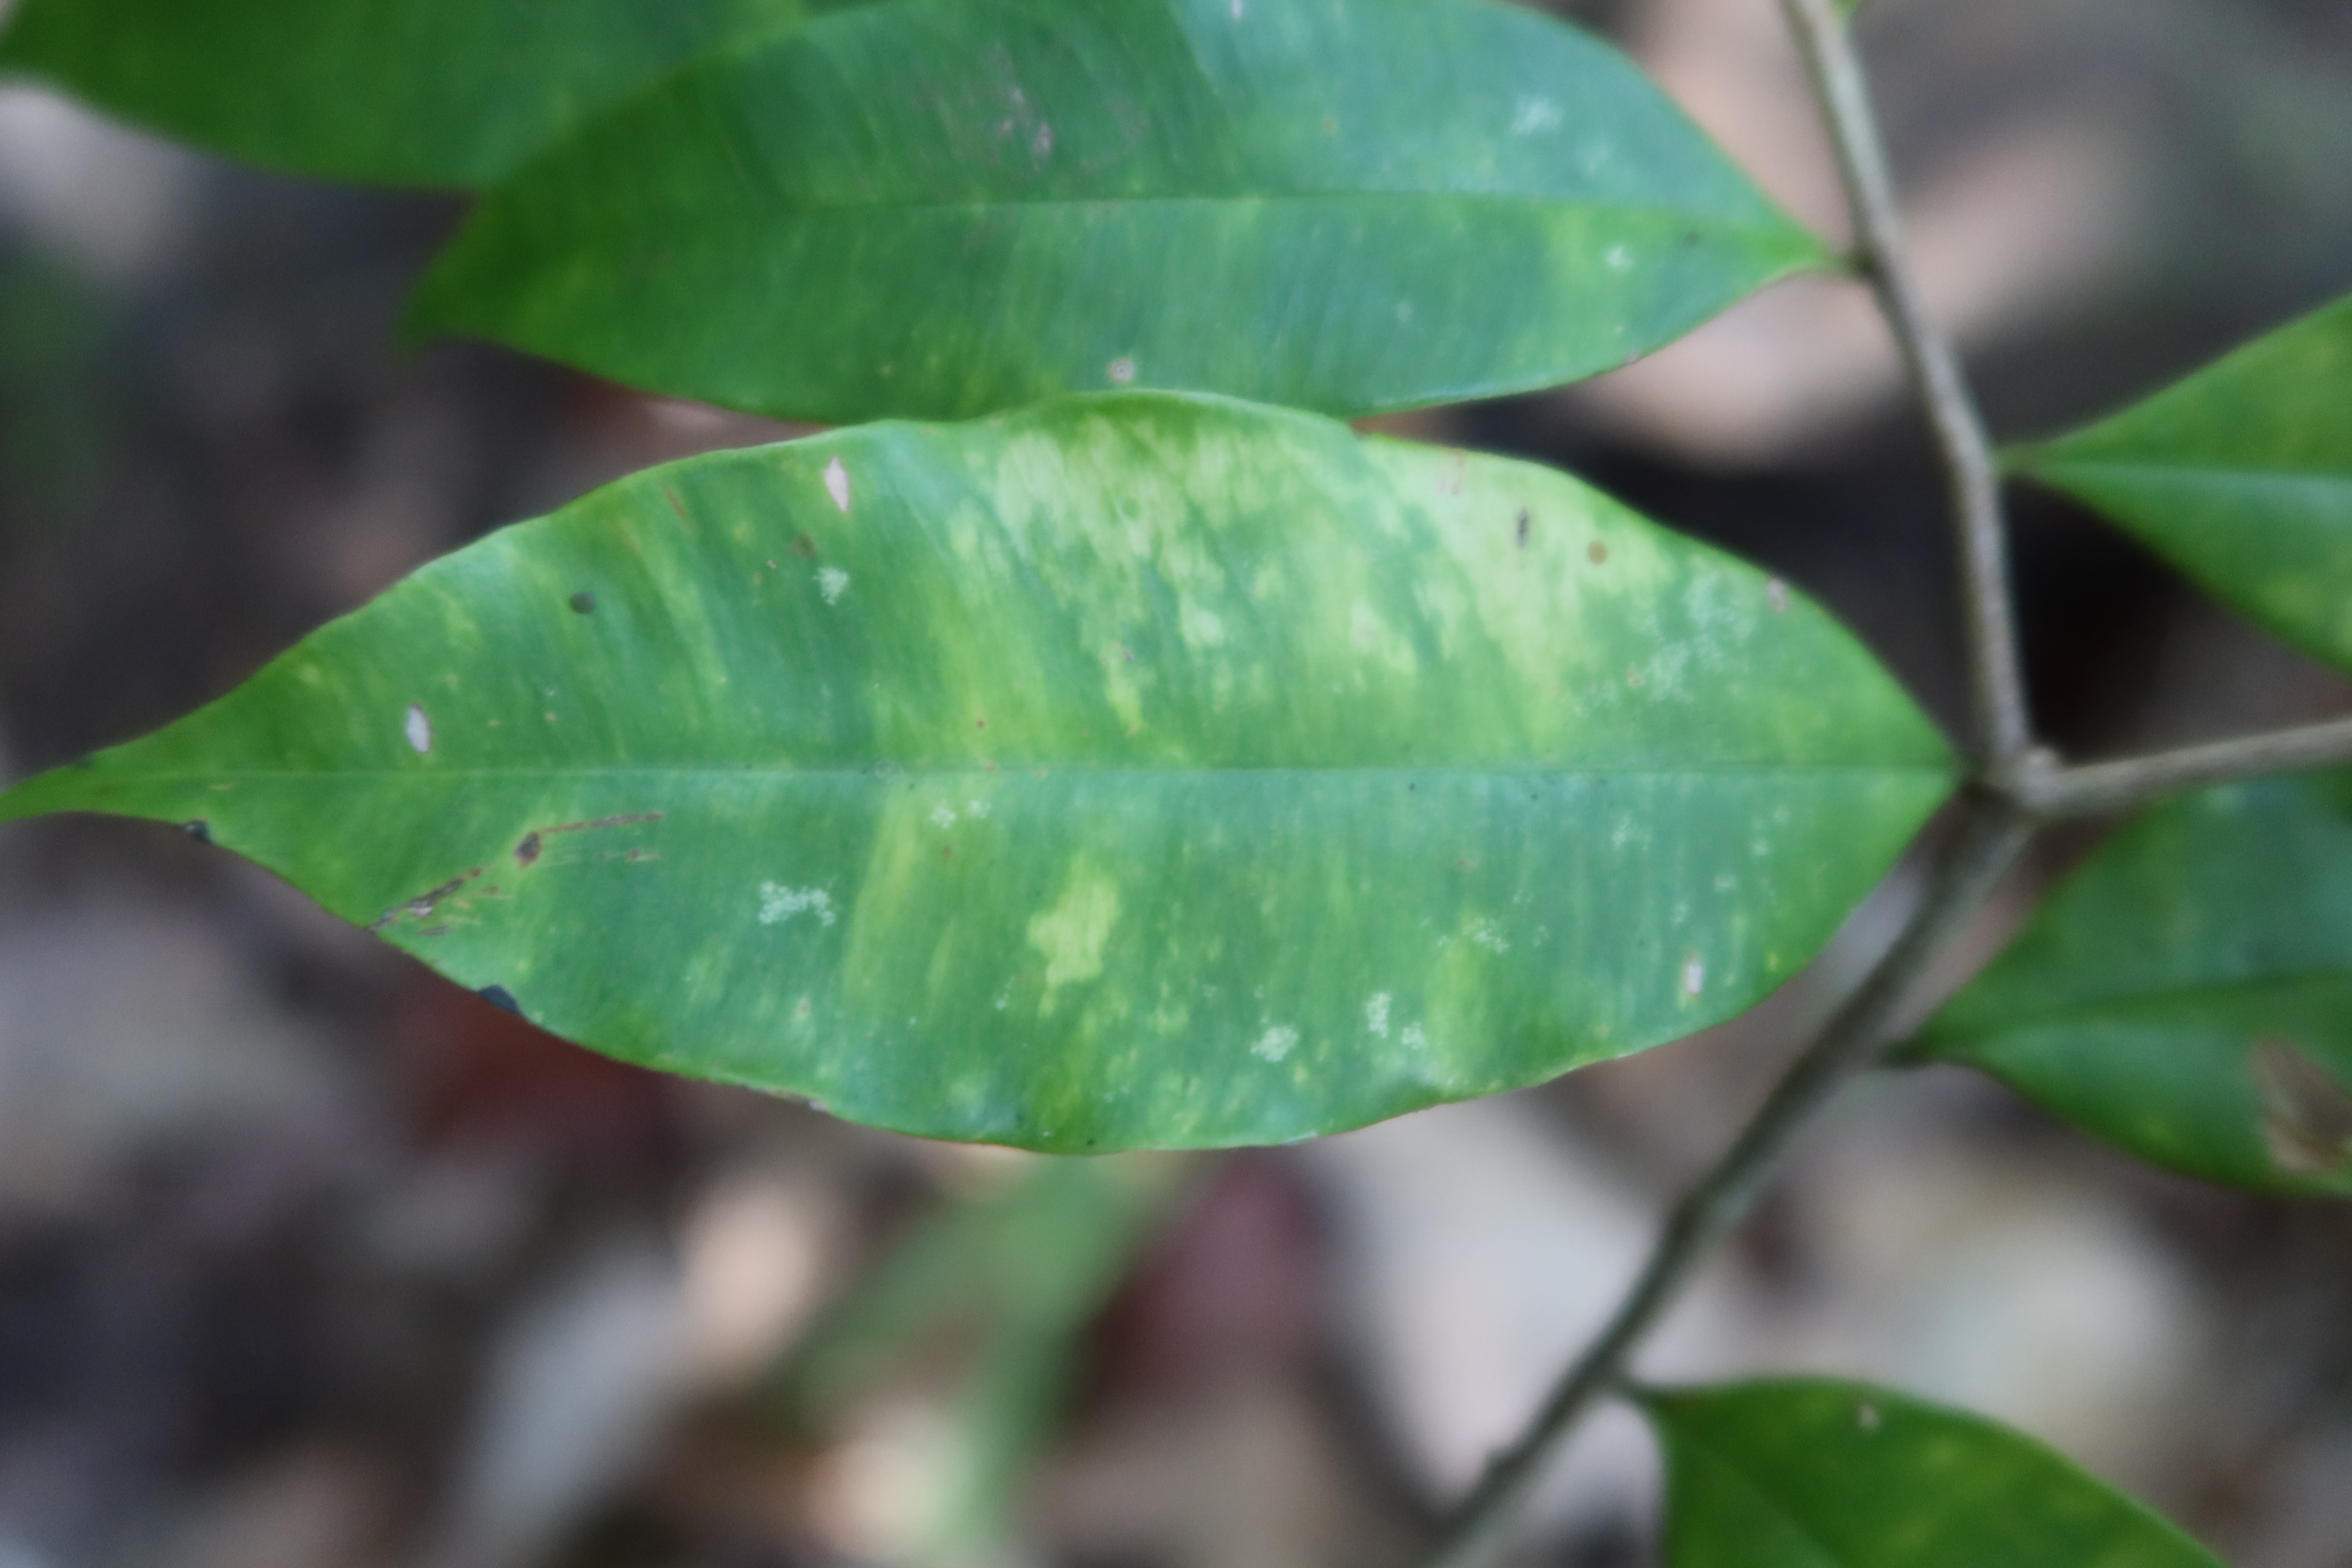
Label: Brown spots